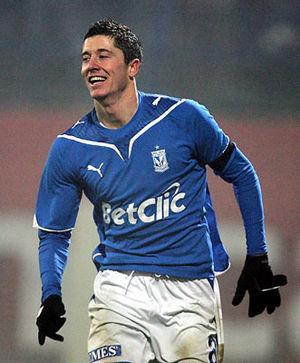
La saison 2010-2011 du championnat de Pologne de football est la 85ᵉ saison de l'histoire de la compétition, la 77ᵉ sous l'appellation « Ekstraklasa ». Le premier championnat dans la hiérarchie du football polonais oppose seize clubs en une série de trente rencontres, disputées selon le système aller-retour où les différentes équipes se confrontent une fois par phase. La saison commence le 7 août 2010 et prend fin le 29 mai 2011.